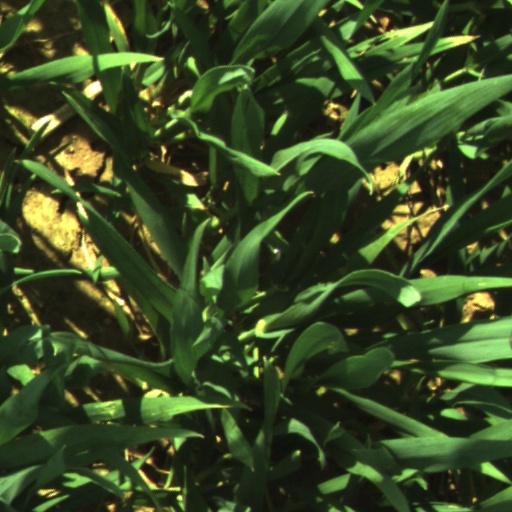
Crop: wheat